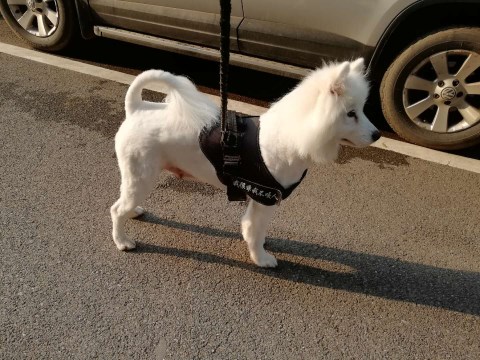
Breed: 2192-n000088-Samoyed